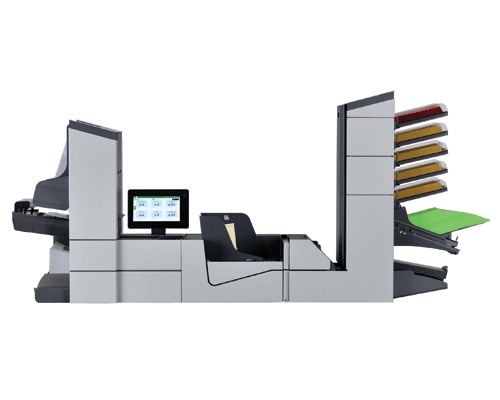
Formax FD 6608 Special 5F Folder & Inserter
Brand: Formax
Formax FD 6608 Special 5F Folder & Inserter is a versatile solution designed for mid-volume processing needs. With 5 stations including 2 Special Feeders, 2 Standard Feeders, and 1 High-Capacity Feeder, this inserter offers a total feed capacity of 2,025 sheets, allowing for continuous processing for maximum efficiency. The special and standard feeders can each hold up to 325 sheets, while the high-capacity feeder accommodates 725 sheets, enabling multi feeding for automatic collation and insertion. Featuring a 10” color touch screen with graphic symbols, the Formax FD 6608 ensures simple and user-friendly operation. Double document detectors at the infeed provide document security, while the Eco mode saves energy by automatically putting the inserter into standby mode after an hour of inactivity. The inserter supports fold types such as C, Half, Z, Double Parallel, and no fold, offering flexibility in processing various document types. With a processing speed of 4300 envelopes per hour, the Formax FD 6608 is suitable for daily mail processing and can store up to 50 programmable jobs for instant use. To enhance user flexibility, the Formax FD 6608 Special 5F inserter comes with 10 configurations, including the Special 5F setup with a combination of special and standard feeders along with a high-capacity feeder. The AutoSetTM feature automatically adjusts settings like paper thickness, length, fold type, and envelope size for seamless operation. This inserter is ideal for mid-volume solutions, with a processing speed of 4300 pieces per hour and a monthly duty cycle of 80,000 pieces. The user-friendly design, including a color touch screen control panel, simplifies setup and operation for efficient processing. The machine's eco-friendly feature ensures energy conservation by entering standby mode when inactive for an hour. Backed by a 90-day warranty on parts (excluding wearables) and labor, the Formax FD 6608 Special 5F inserter is a reliable and efficient choice for mid-volume processing requirements.
Category: Office Supplies > Paper Handling > Paper Folding Machines